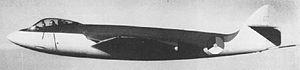
Le Hawker Sea Hawk était un avion de chasse monoplace britannique qui était embarqué sur les porte-avions de la Royal Navy. Développé par Hawker Aircraft Limited, la majorité des 547 exemplaires construits sortirent des usines Armstrong Whitworth. Première réalisation de Sydney Camm dans le domaine de l’aviation a réaction, le Sea Hawk resta en service jusqu’en 1983, ce qui en fait le dernier avion de combat à réaction à aile droite utilisé opérationnellement. Ce chasseur, conçu à l’origine pour la RAF, a également constitué une étape importante dans le développement du Hawker Hunter.